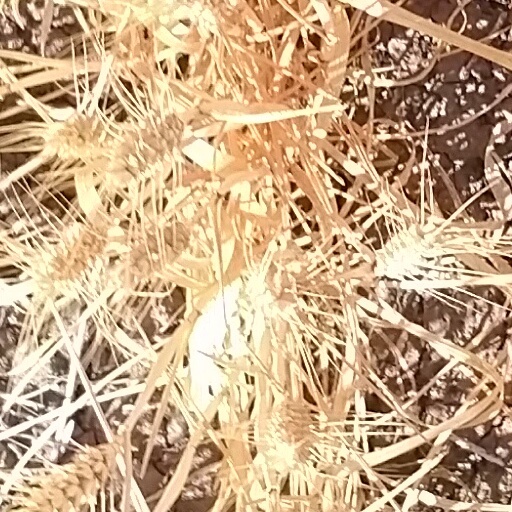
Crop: wheat